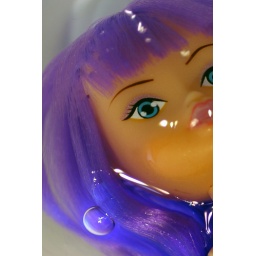
toy mermaid swimming in a martini glass